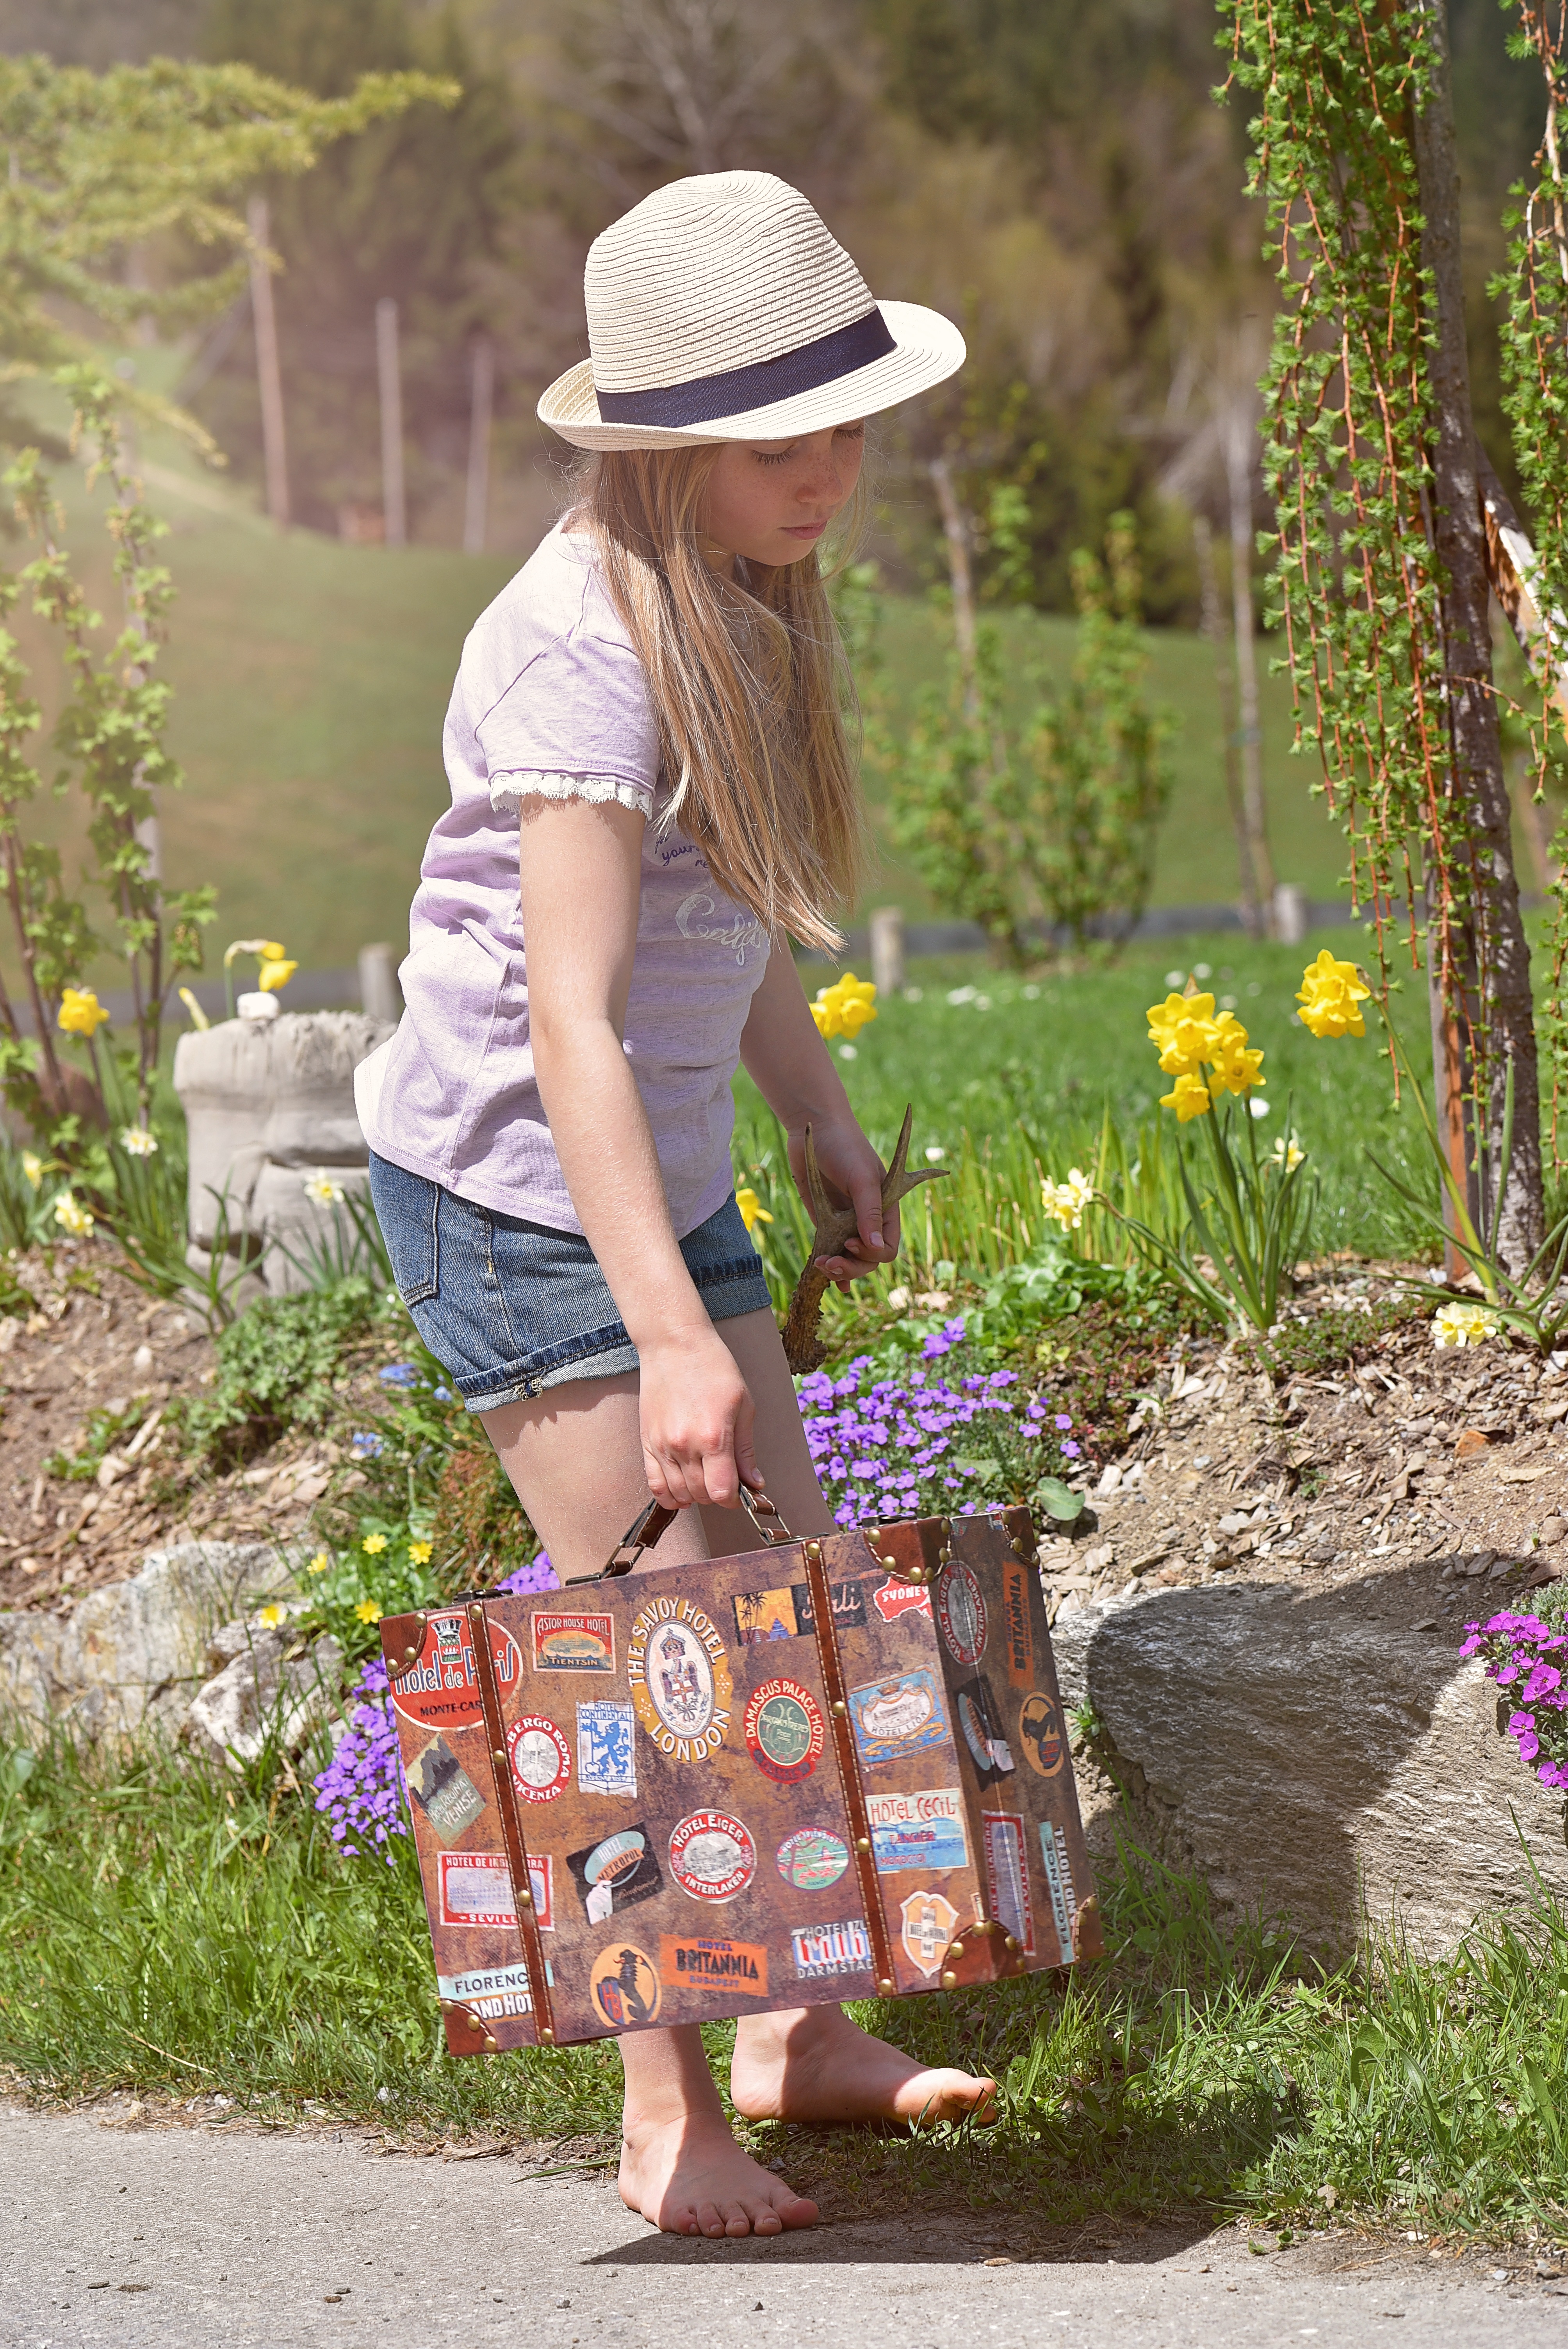
nature, grass, person, girl, lawn, flower, female, portrait, spring, backyard, child, human, hat, agriculture, garden, season, luggage, barefoot, toddler, out